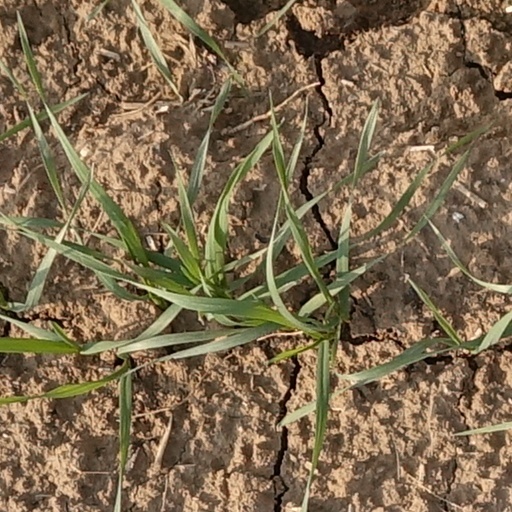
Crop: wheat